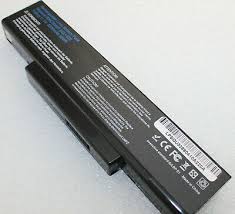
Waste category: battery